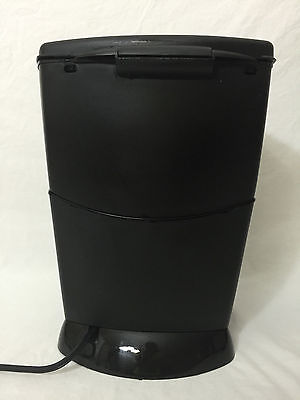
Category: coffee maker